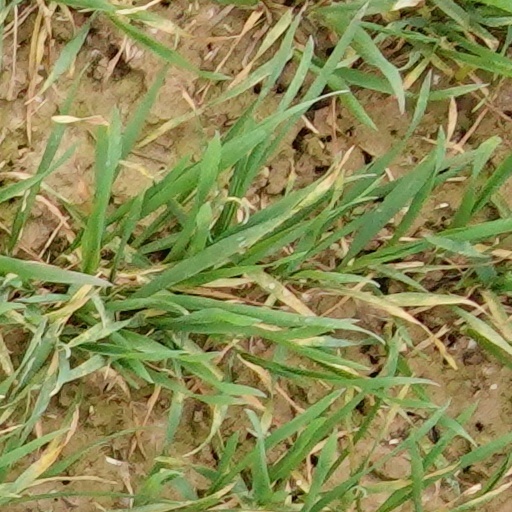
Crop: wheat